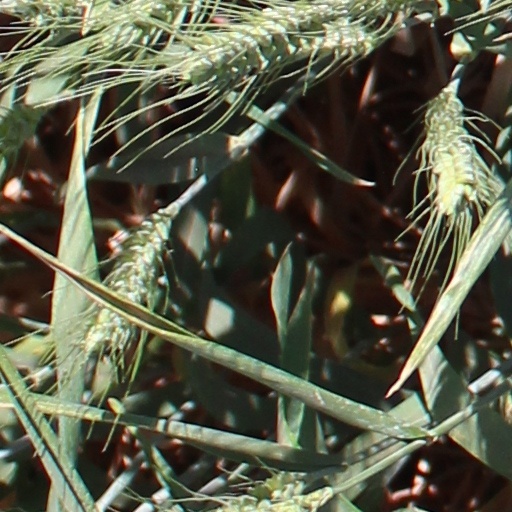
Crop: wheat